Patrice Ferri

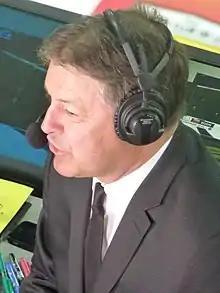

Patrice Ferri is a retired French association football defender who played professionally in France and Canada.